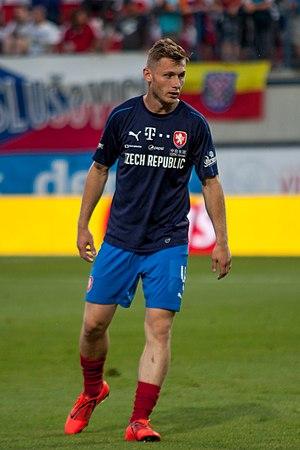
Jakub Brabec, né le 6 août 1992 à Prague en Tchécoslovaquie, est un footballeur international tchèque, qui évolue au poste de défenseur.